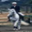
Label: horse